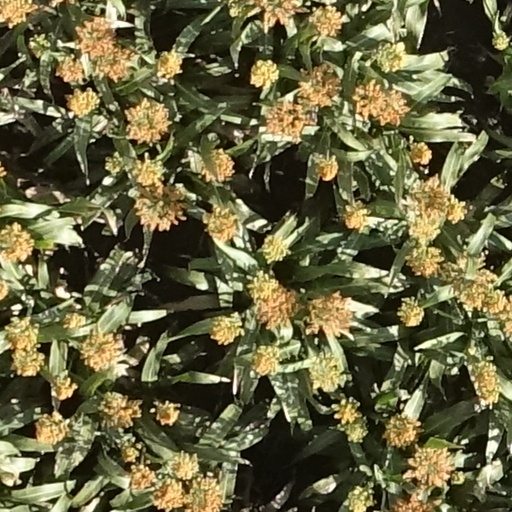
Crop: sorghum